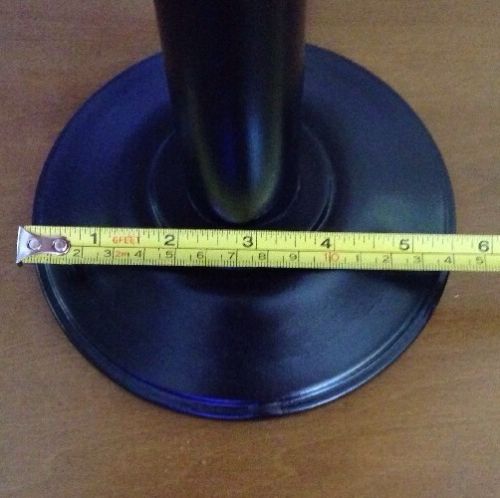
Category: lamp